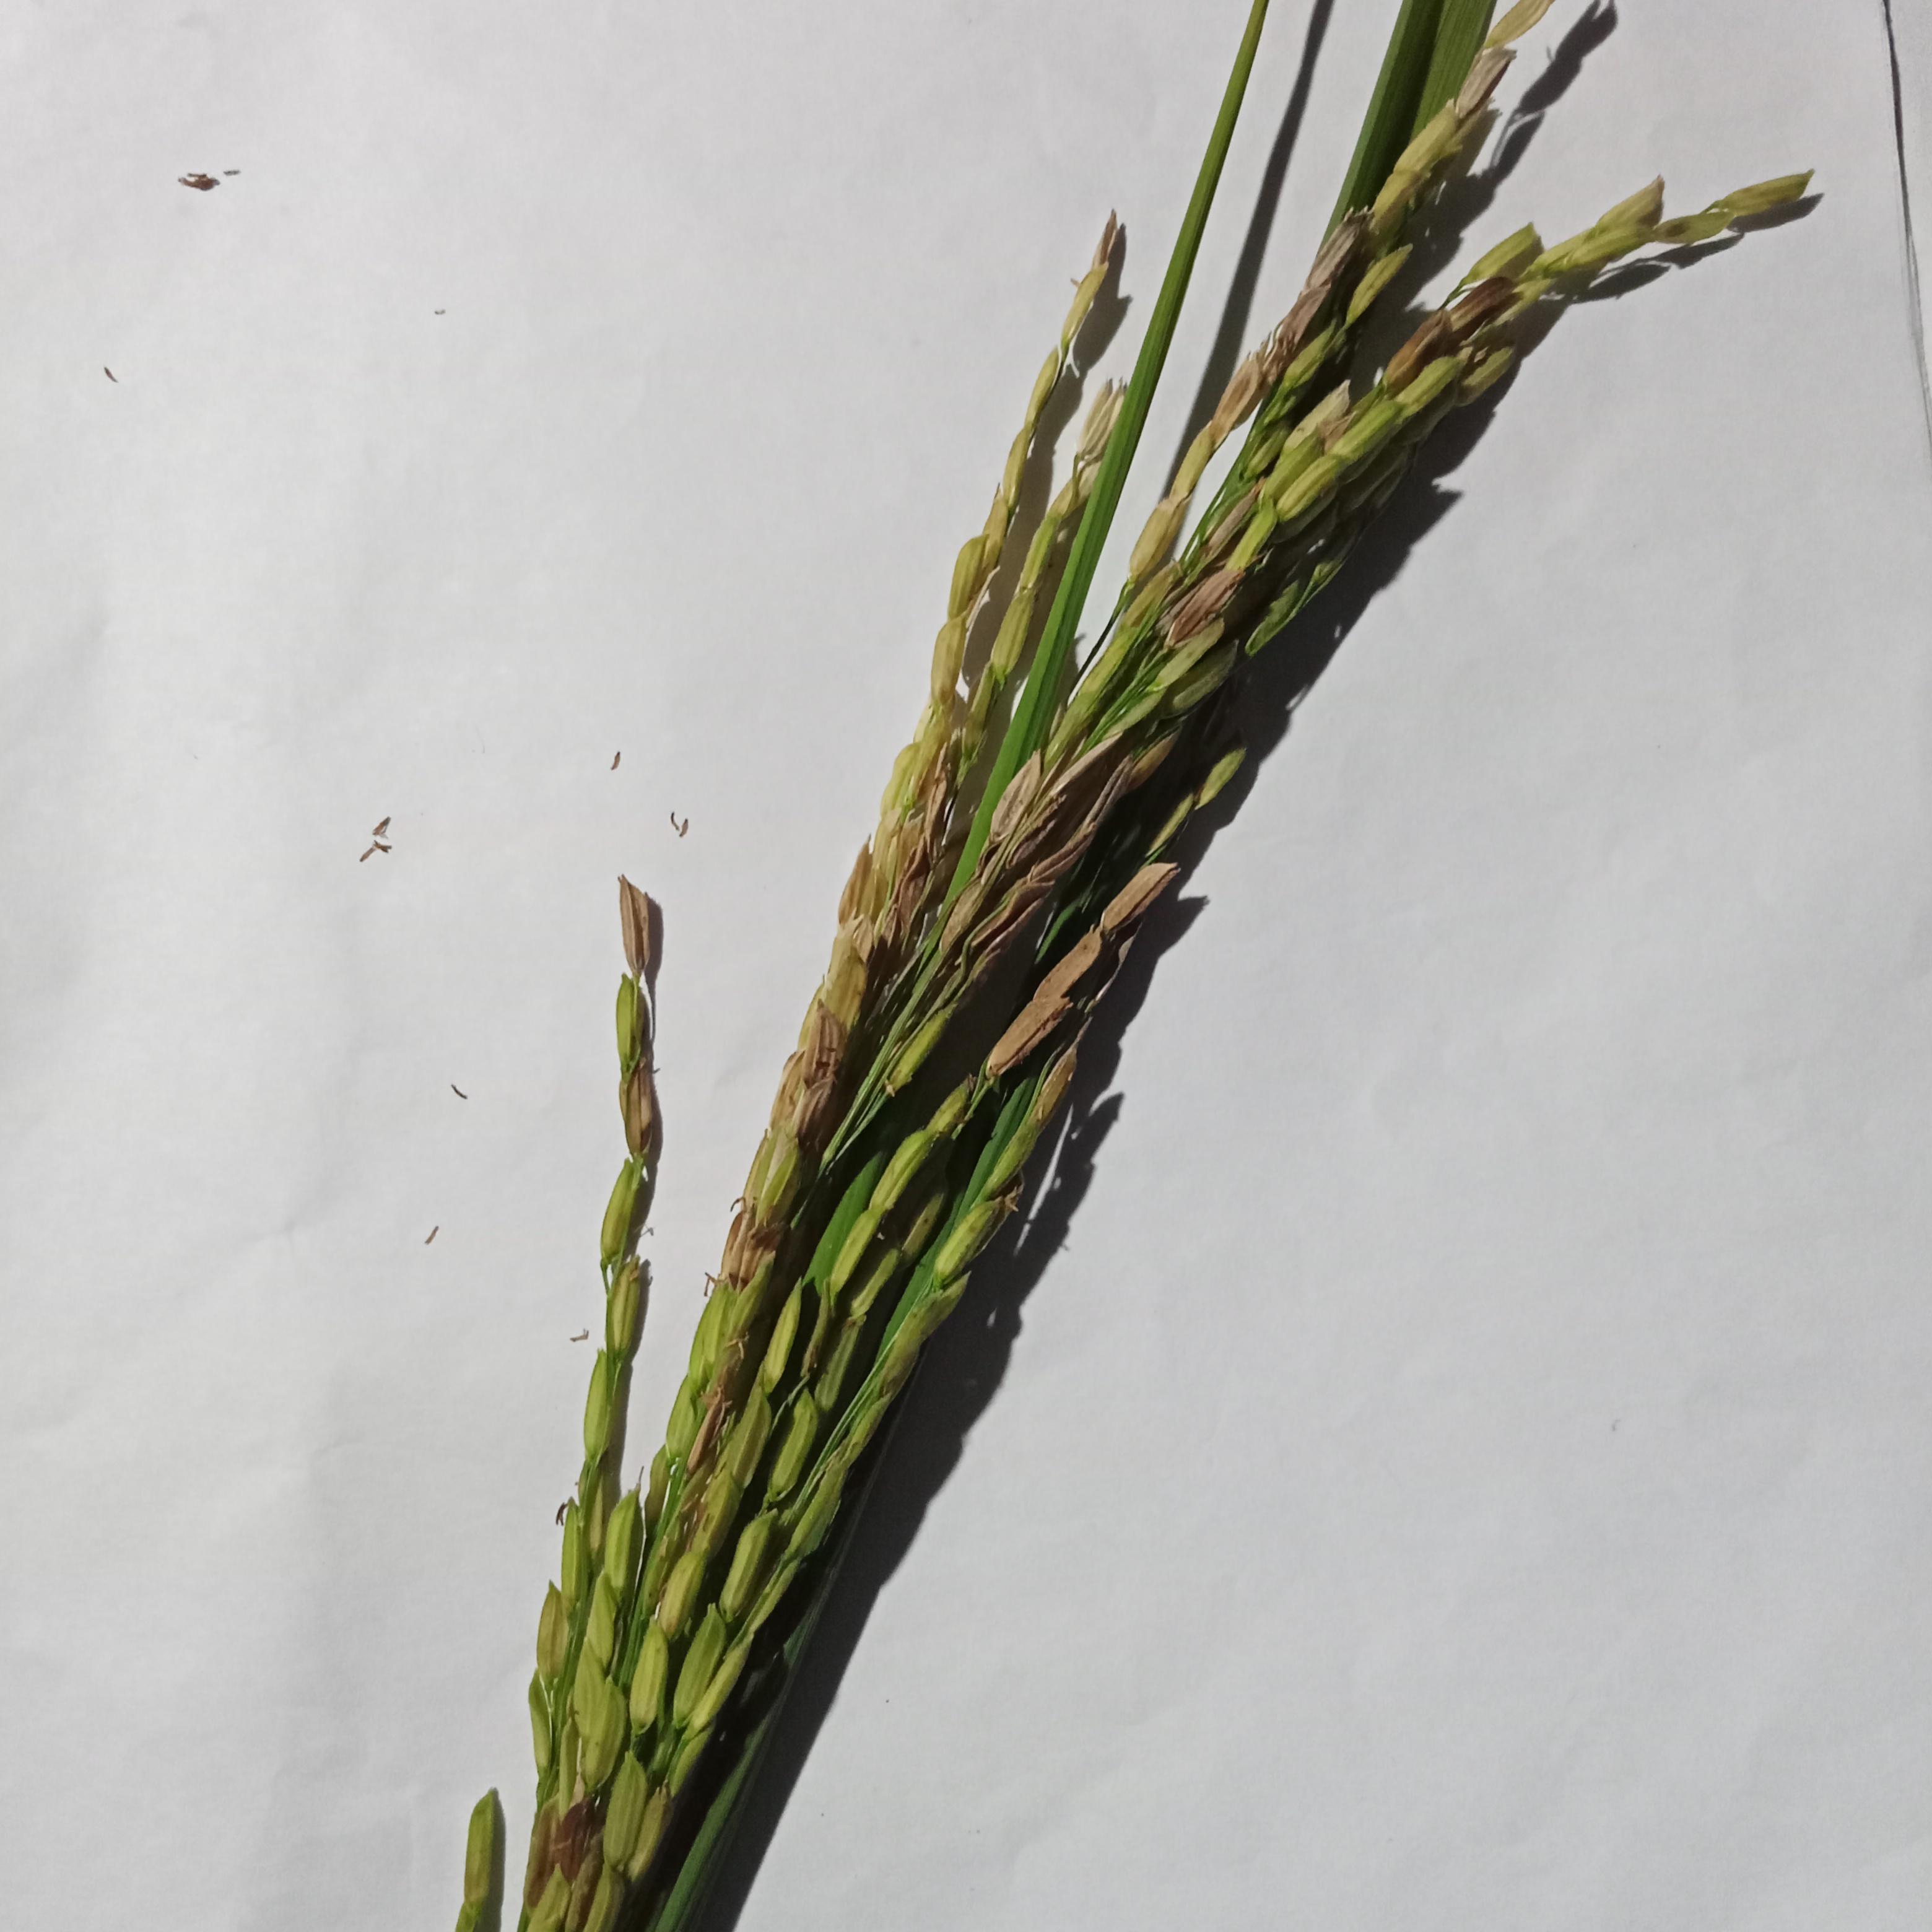
Label: Rice___Neck_Blast